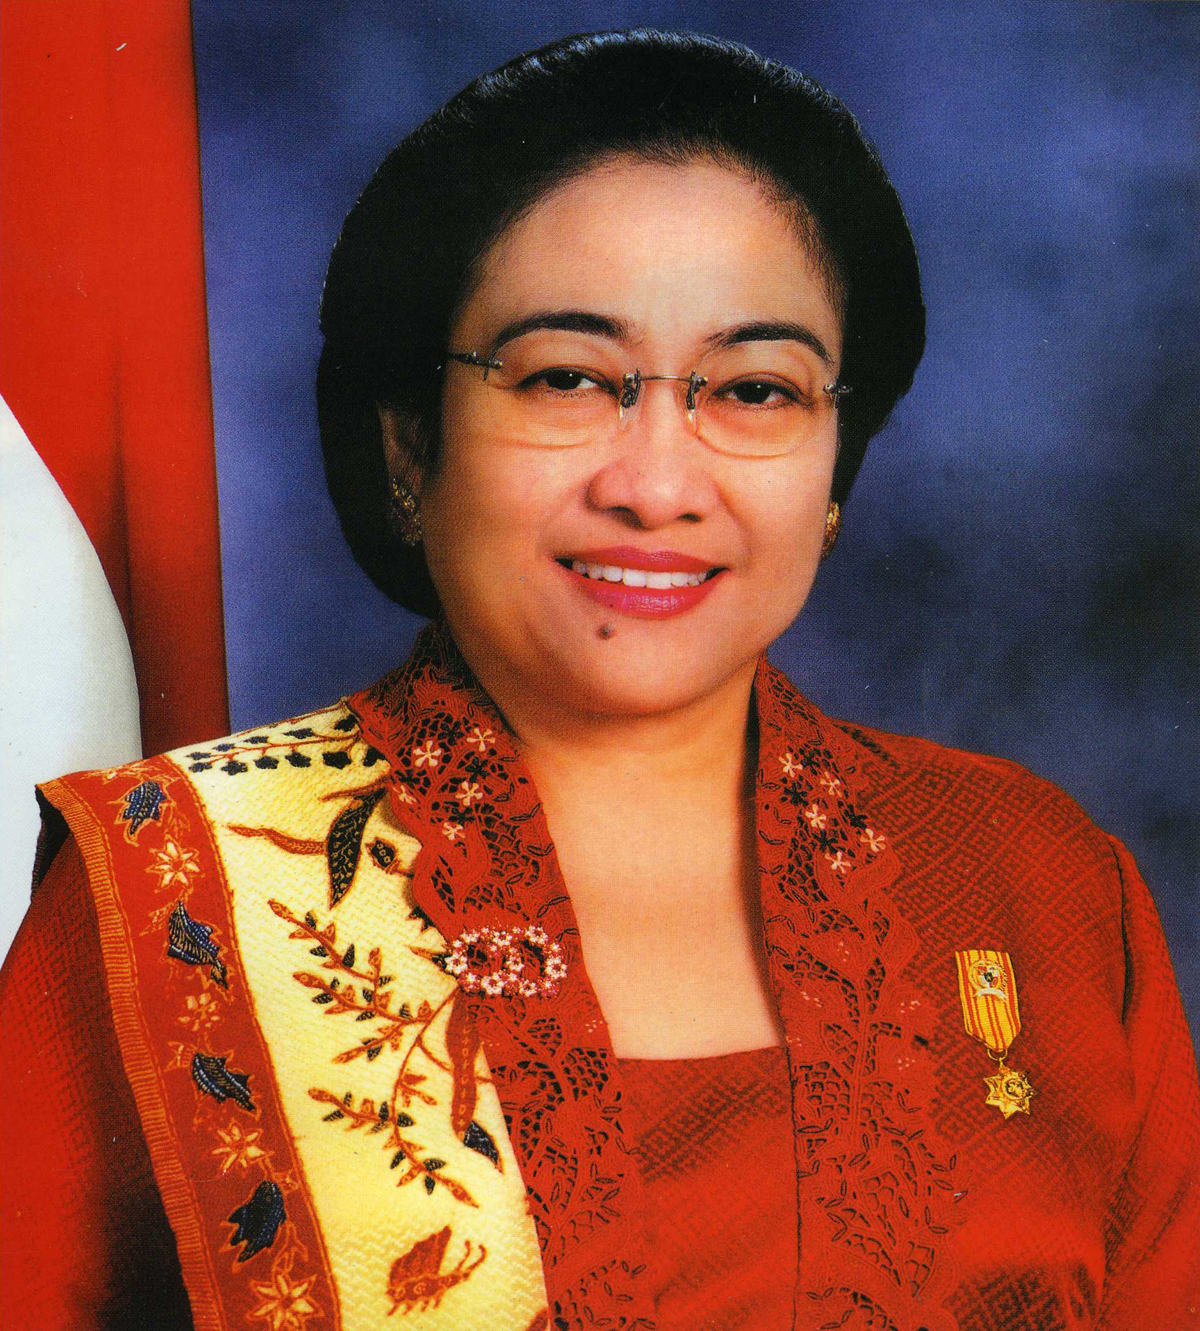
เมกาวาตี ซูการ์โนปูตรี

| name = เมกาวาตี ซูการ์โนปูตรี
| image = President Megawati Sukarnoputri - Indonesia.jpg
| order = ประธานาธิบดีอินโดนีเซีย คนที่ 5
| term_start = 23 กรกฎาคม พ.ศ. 2544
| term_end = 20 ตุลาคม พ.ศ. 2547
| predecessor = อับดูร์ระฮ์มัน วาฮิด
| successor = ซูซีโล บัมบัง ยูโดโยโน
| order1 = รองประธานาธิบดีอินโดนีเซีย คนที่ 8
| term_start1 = 26 ตุลาคม พ.ศ. 2542
| term_end1 = 23 กรกฎาคม พ.ศ. 2544
| president1 = อับดูร์ระฮ์มัน วาฮิด
| birth_place = ยกยาการ์ตา อินโดนีเซีย
| spouse = ซูรินโดร ซุปจาร์โซ (พ.ศ. 2513; ตาย)ฮัซซัน กามัล อะฮ์มัด ฮัซซัน (พ.ศ. 2515)เตาฟิก กีมัซ (พ.ศ. 2516-2556; ตาย)
| religion = ศาสนาอิสลาม|อิสลาม
| signature = Signature_of_Megawati_Soekarnoputri.svg
ดียะฮ์ เปอร์มาตา เมกาวาตี เซตียาวาตี ซูการ์โนปูตรี () เป็นนักการเมืองหญิงชาวอินโดนีเซีย หัวหน้าพรรค PDI-P และยังเคยดำรงตำแหน่งรายนามประธานาธิบดีอินโดนีเซีย|ประธานาธิบดีแห่งสาธารณรัฐอินโดนีเซียระหว่างปี พ.ศ. 2544 - 2547 ซึ่งเป็นครั้งแรกที่อินโดนีเซียมีประธานาธิบดีเป็นผู้หญิง เมกาวาตีเป็นธิดาของซูการ์โน ประธานาธิบดีคนแรกของอินโดนีเซีย
ใน พ.ศ. 2547 นิตยสารฟอร์บได้จัดลำดับให้เมกาวาตีเป็นผู้หญิงที่ทรงอิทธิพลที่สุดในโลกลำดับที่ 8
== ชื่อ ==
"ซูการ์โนปูตรี" หมายความว่า "บุตรีของซูการ์โน" และมิใช่ชื่อสกุล เพราะชาวชวาไม่ใช้ชื่อสกุล และโดยปรกติแล้ว เธอมักเป็นที่เรียกขานว่า "เมกาวาตี" เฉย ๆ คำ "เมกาวาตี" นี้ มาจากคำในภาษาสันสกฤต "เมฆวดี" (meghavatī) แปลว่า "(นางผู้) มีเมฆ" เพราะเธอกำเนิดเมื่อฝนตก และชื่อนี้ Biju Patnaik|พิชยนันทะ ปัตเนก (Bijayananda Patnaik) ผู้นำอินเดีย ตั้งให้ตามคำร้องขอของบิดาเธอ Article on Biju Patnaik in The Economist
== ชีวิตในวัยเด็ก ==
ไฟล์:Sukarno with children and Nehru.jpg|thumb|left|200px|ประธานาธิบดีซูการ์โน กุนตูร์ และเมกาวาตี ถ่ายรูปคู่กับนายกรัฐมนตรีของอินเดีย จาวาฮาร์ลาลและนางอินทิรา คานธี บุตรสาว
เมกาวาตีเกิดเมื่อวันที่ 23 มกราคม พ.ศ. 2490 ที่ยกยาการ์ตาในภาคกลางของเกาะชวา หลังจากที่ซูการ์โนประกาศเอกราชของอินโดนีเซียได้ไม่ถึงสองปี มารดาของเมกาวาตีคือ ฟัตมาวาตี ซึ่งเป็นภรรยาคนหนึ่งในบรรดาเก้าคนของซูการ์โน เมกาวาตีเป็นลูกสาวคนแรกของซูการ์โน โดยมีพี่ชายหนึ่งคน ชื่อว่ากุนตูร์ เมกาวาตีเติบโตขึ้นมาในวังเอกราช ซึ่งเป็นทำเนียบประธานาธิบดีในสมัยนั้น เมื่อซูการ์โนถูกโค่นลงจากอำนาจ เมกาวาตีมีอายุเพียง 19 ปีเท่านั้น ซึ่งหลังจากซูการ์โนลงจากอำนาจแล้ว รัฐบาลใหม่ไม่อนุญาตให้คนในครอบครัวของซูการ์โนเข้ามายุ่งเกี่ยวกับการเมืองอีก
เมกาวาตีเข้าศึกษาในมหาวิทยาลัยปาจาจารันในบันดุงทางด้านเกษตรกรรม แต่แต่ก็ลาออกในปีในปีที่บิดาถูกโค่นลงจากอำนาจ ในปี พ.ศ. 2513 ซึ่งเป็นปีที่ซูการ์โนเสียชีวิต เมกาวาตีได้เข้าศึกษาต่อที่มหาวิทยาลัยอินโดนีเซียทางด้านจิตวิทยา แต่ก็ลาออกหลังจากเข้าเรียนได้เพียงสองปี
== การดำรงตำแหน่งประธานาธิบดี ==
ประธานาธิบดีเมกาวาตี เป็นบุตรสาวของซูการ์โน ผู้นำชาตินิยมและประธานาธิบดีคนแรกของอินโดนีเซีย เข้ารับตำแหน่งแทนในฐานะรองประธานาธิบดีภายหลังประธานาธิบดีวาฮิดออกจากตำแหน่ง เป็นประธานาธิบดีหญิงคนแรกของอินโดนีเซีย ดำรงตำแหน่งตั้งแต่กรกฎาคม 2544 ถึงตุลาคม 2547 ระหว่างดำรงตำแหน่ง แม้จะได้รับการสนับสนุนจากกองทัพ แต่ขณะนั้นประเทศมีปัญหารุมเร้ามากมาย ทั้งการเมือง สังคม และเศรษฐกิจที่ไม่ฟื้นตัว ปัญหาทุจริตที่ยังมีเรื่อยมา และปัญหาใหญ่คือ ปัญหาการก่อการร้าย อันเนื่องจากเหตุการณ์โจมตีสหรัฐ เมื่อ 11 กันยายน 2543 และการโจมตีอัฟกานิสถานของสหรัฐในปี 2544 ทำให้มีกลุ่มต่อต้านสหรัฐกับชาวตะวันตก เกิดขึ้นมากมายในอินโดนีเซีย และได้มีการก่อความรุนแรงหลายครั้ง ซึ่งครั้งที่รุนแรงที่สุดครั้งหนึ่ง คือการลอบวางระเบิดสถานบันเทิงที่เกาะบาหลี จนมีผู้เสียชีวิตกว่า 200 คน จนทำให้รัฐบาลอินโดนีเซียต้องดำเนินการในการต่อต้านปราบปรามการก่อการร้ายอย่างเข้มงวดจนถึงปัจจุบัน
== อ้างอิง ==
หมวดหมู่:ประธานาธิบดีอินโดนีเซีย
หมวดหมู่:รองประธานาธิบดีอินโดนีเซีย
หมวดหมู่:นักการเมืองสตรี
หมวดหมู่:ประมุขแห่งรัฐที่เป็นสตรี
หมวดหมู่:ประธานาธิบดีสตรี
หมวดหมู่:รองประธานาธิบดีสตรี
หมวดหมู่:บุคคลจากยกยาการ์ตา
หมวดหมู่:ชาวบาหลี
หมวดหมู่:ชาวชวา
หมวดหมู่:ชาวมีนังกาเบา
หมวดหมู่:มุสลิมชาวอินโดนีเซีย